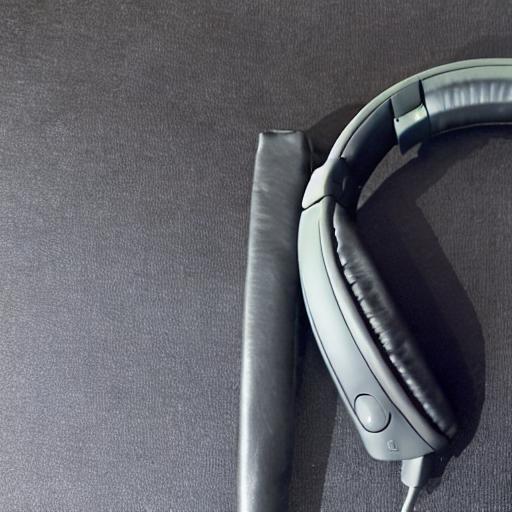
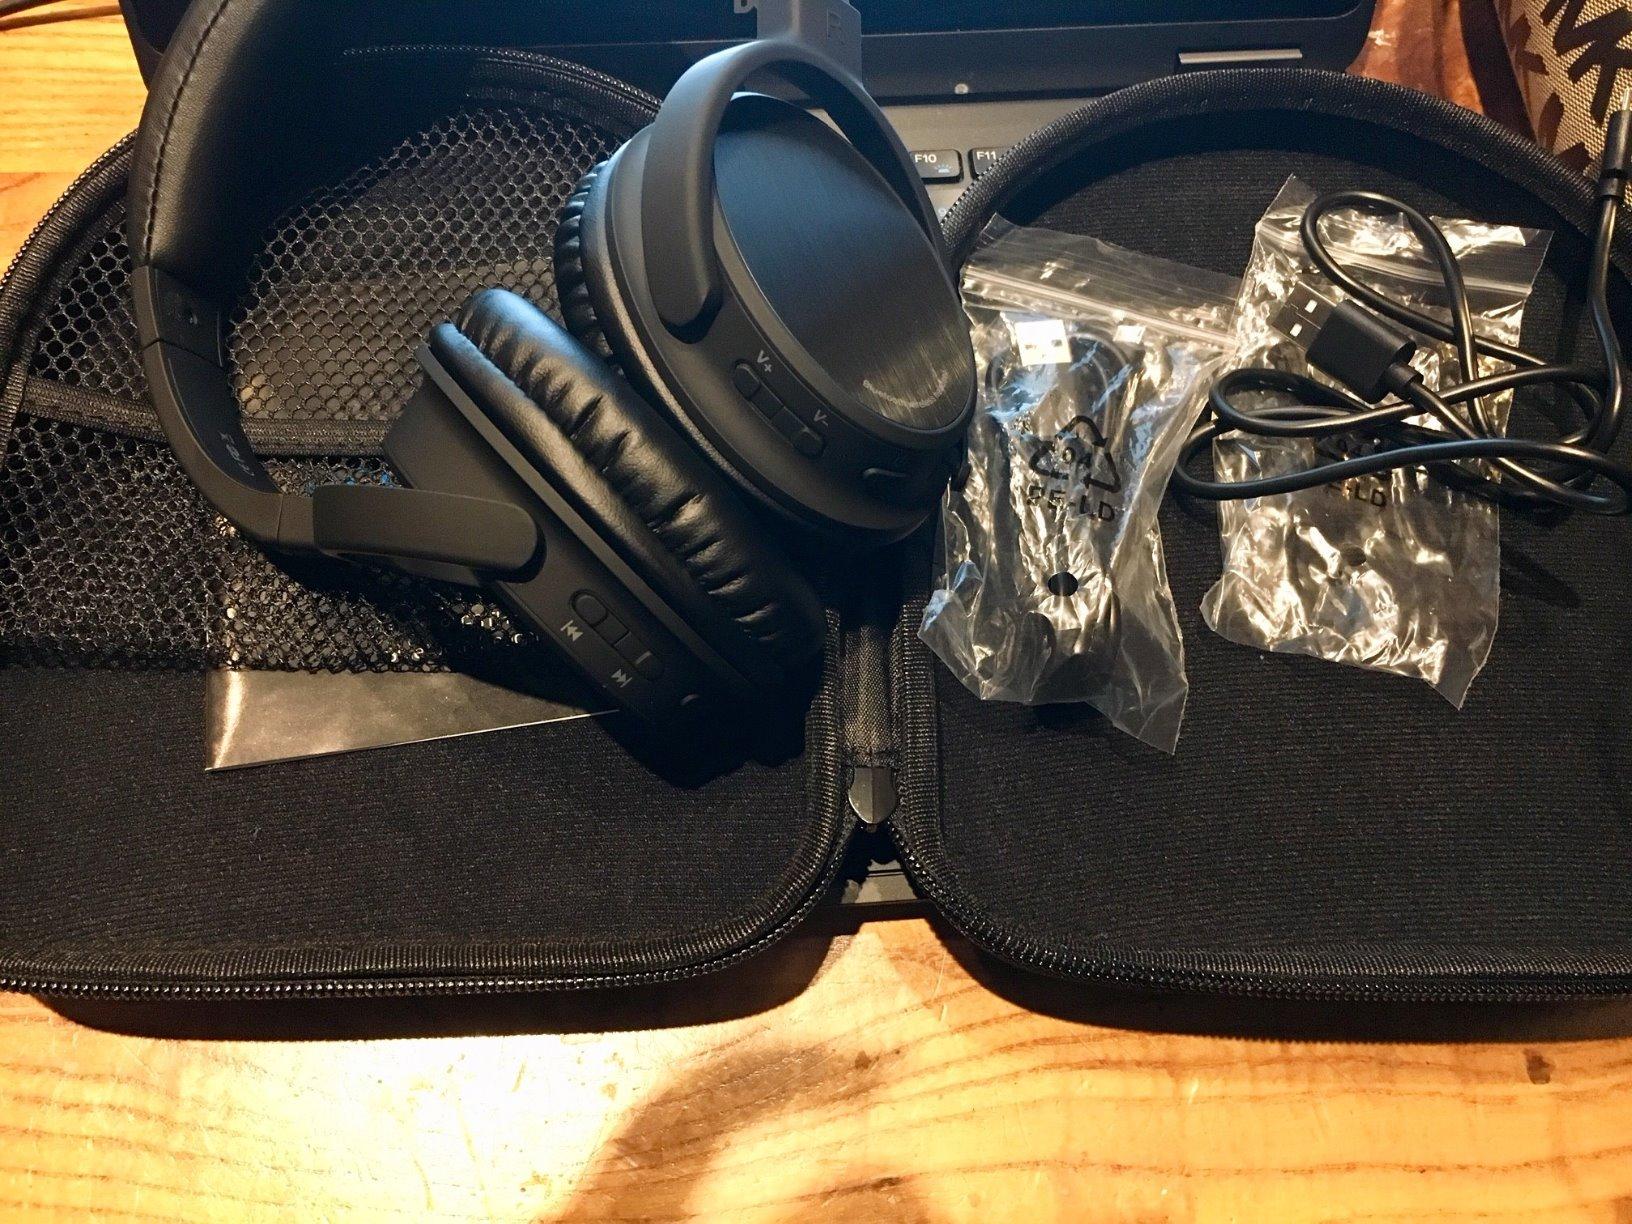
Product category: headphones
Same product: no